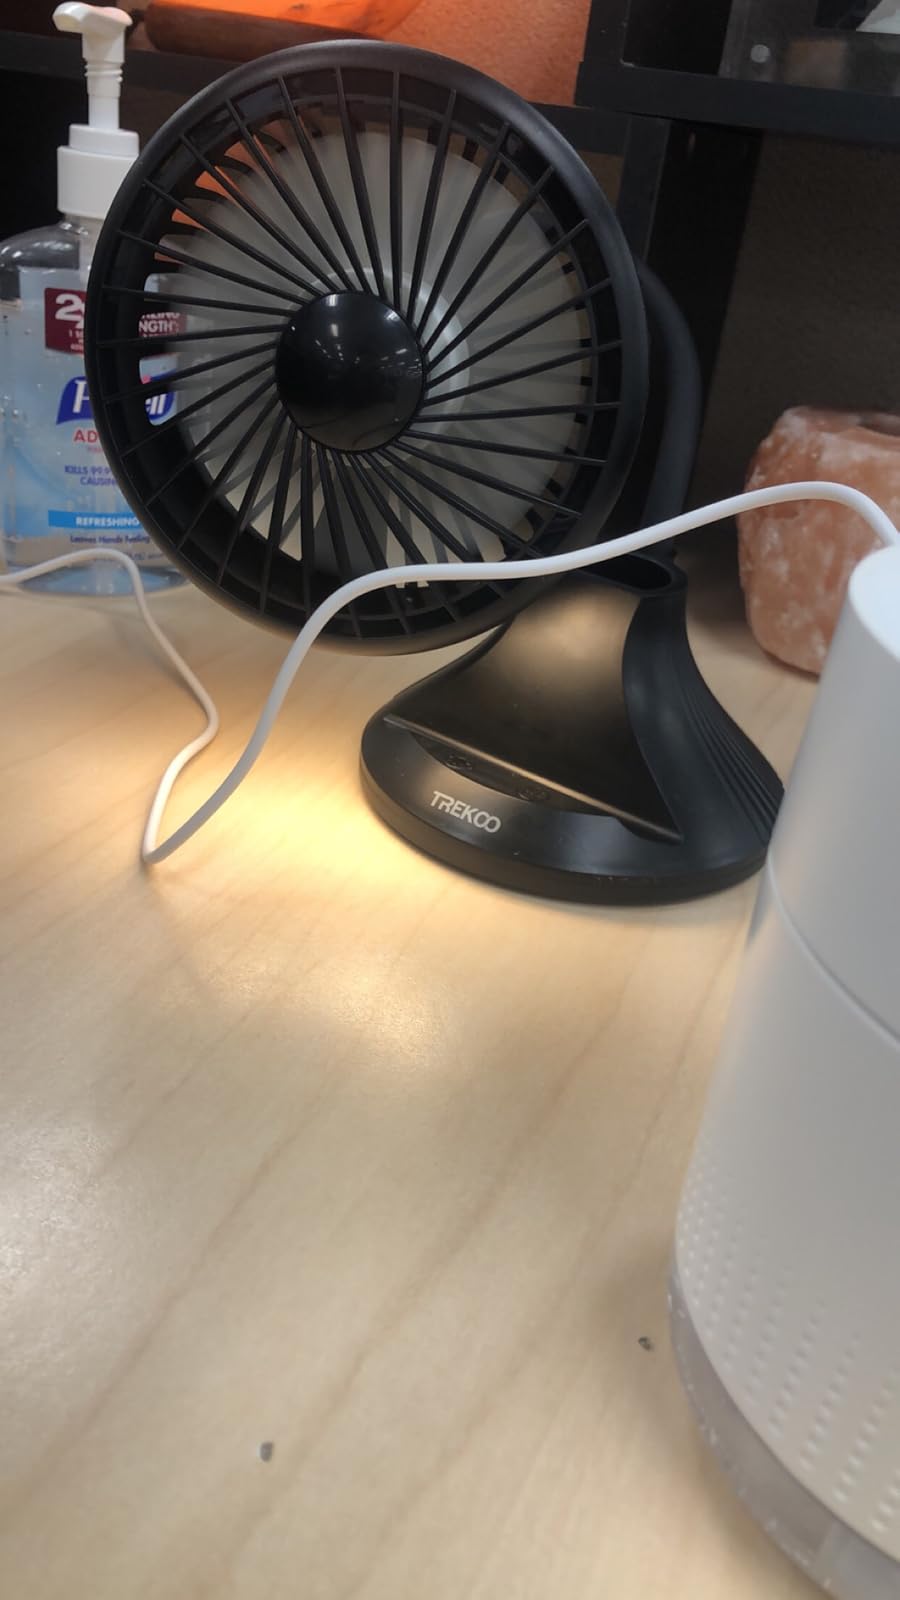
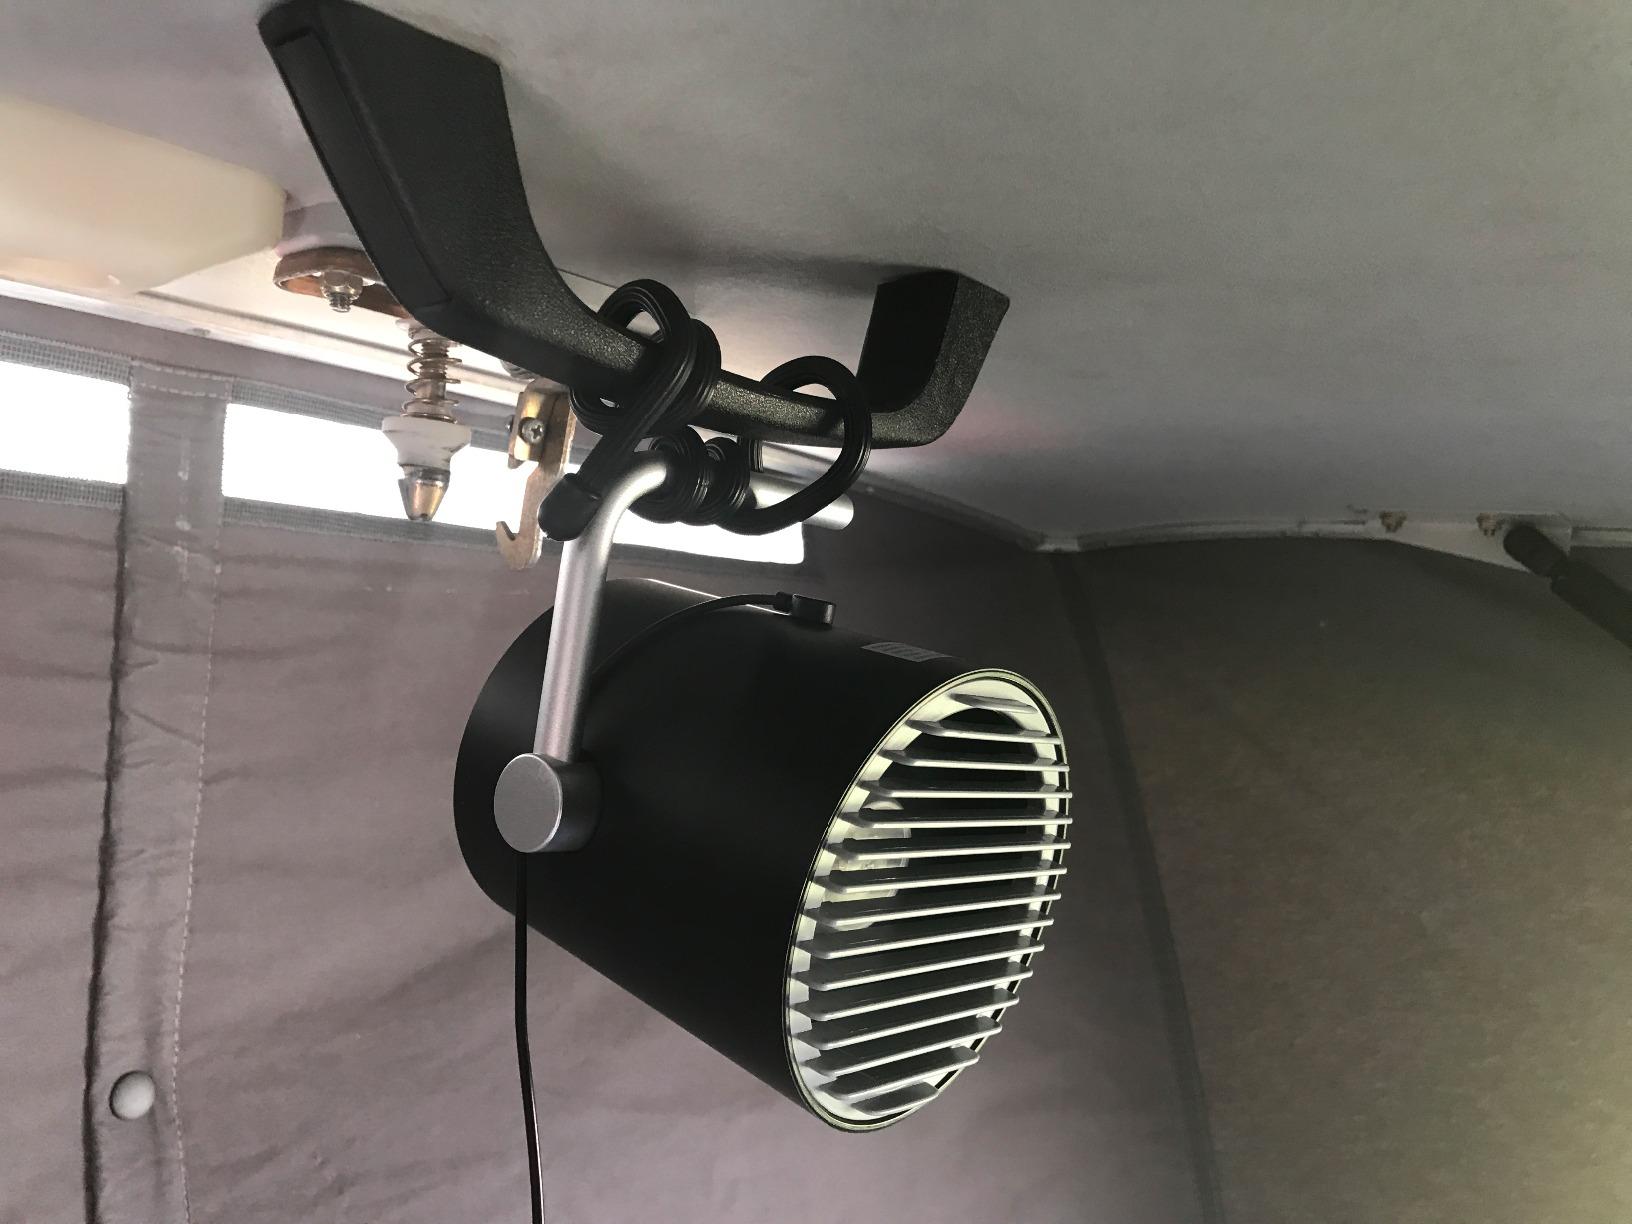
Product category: fan
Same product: no